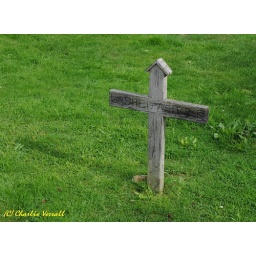
It is believed that many bodies washed ashore at Birling Gap ae buried beneath this simple wooden cross